Greater Poland Voivodeship

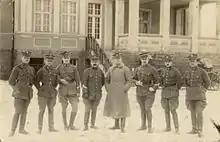
Soldiers during Greater Poland Uprising of 1918–1919

Following the end of World War I, the Greater Poland uprising (1918–1919) ensured that most of the region became part of the newly independent Polish state, forming most of Poznań Voivodeship (1919–1939). Northern and some western parts of Greater Poland remained in Germany, where they formed much of the province of Posen–West Prussia (1922–1938), whose capital was Schneidemühl (Piła).